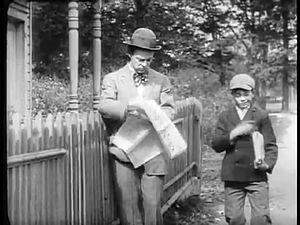
photo du film The Totville Eye (1912) avec sur la photo Harry Beaumont et Yale Boss.
The Totville Eye est un film muet américain réalisé par C.J. Williams, sorti en 1912.